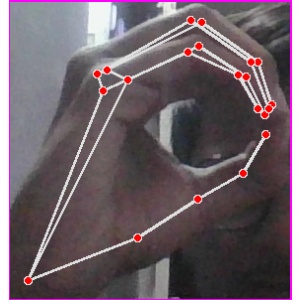
अक्षर: ठ